Seoul Central Mosque

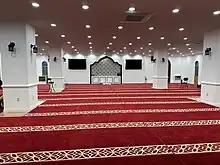
The men's prayer room inside the mosque (2023)

Since the opening of Seoul Central Mosque, seven more mosques have been built throughout Korea. However, Seoul Central Mosque remains the only mosque in the Seoul Capital Area and thus it serves as the functional hub of the Islamic cultural community in Seoul. A busy commercial area has developed around the mosque, primarily centered around the sale and preparation of Middle Eastern cuisine and other halal food.